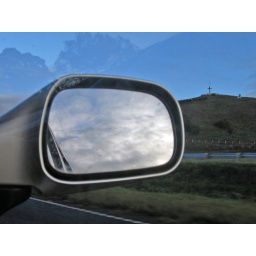
clouds in the rear view mirror, trees reflectinf off the window and the cross on the hill